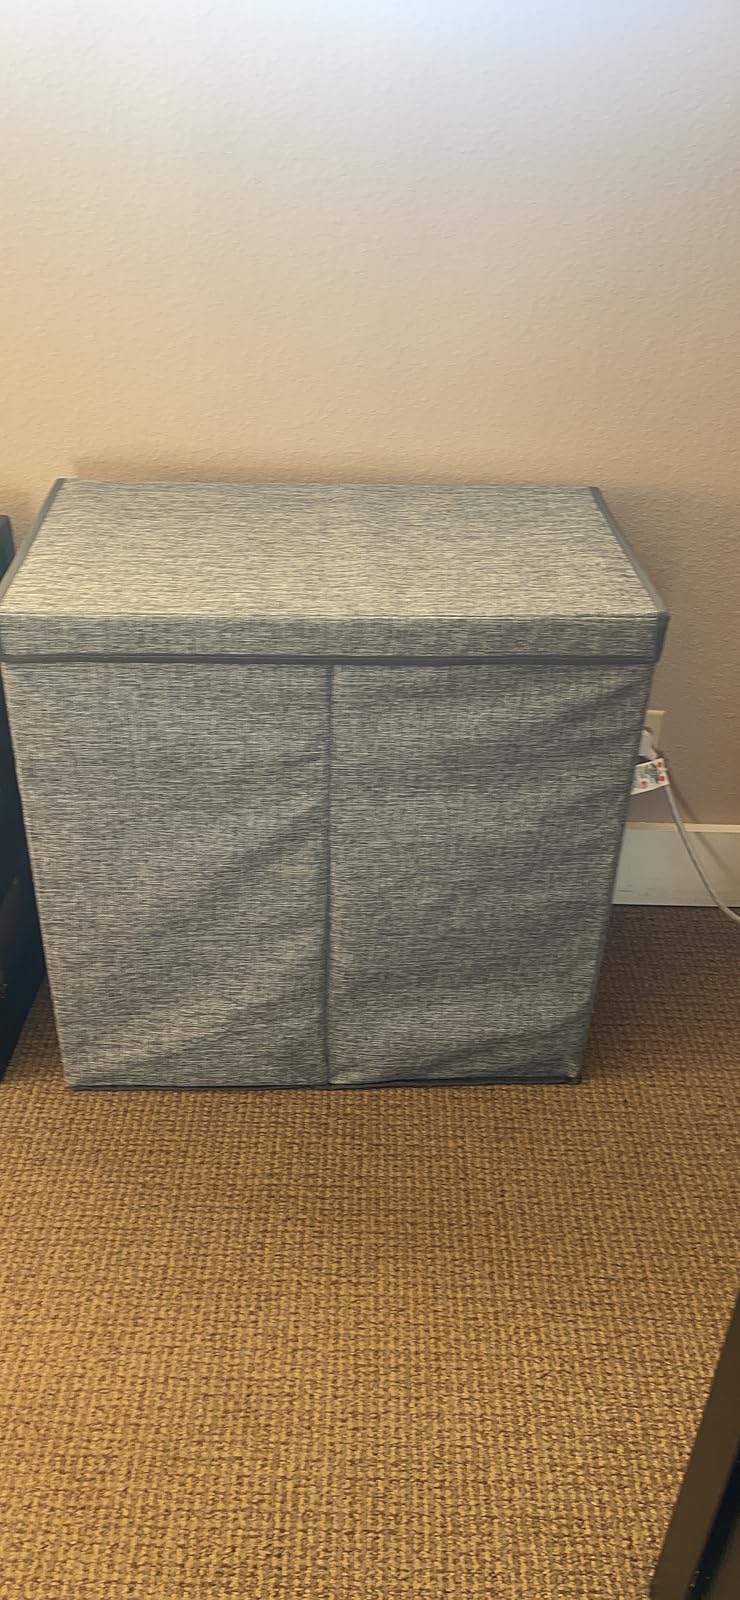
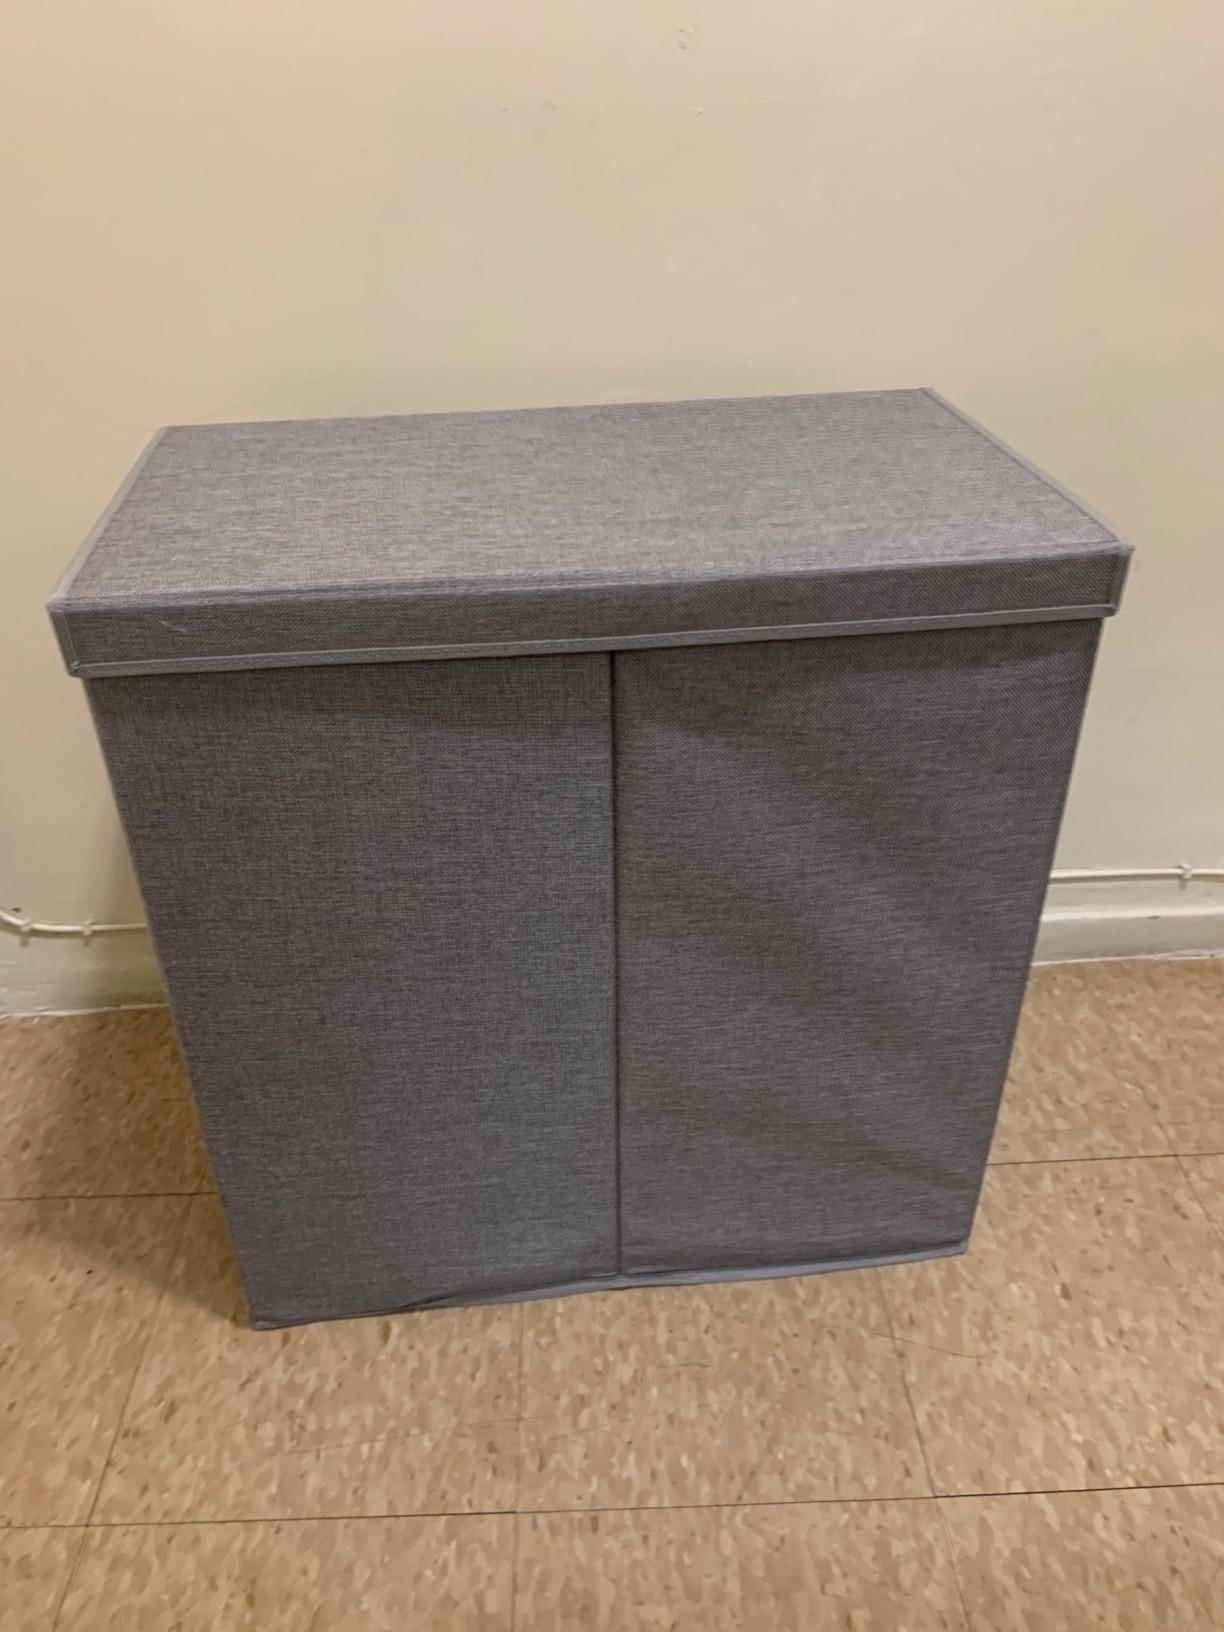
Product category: items_hamper
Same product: yes